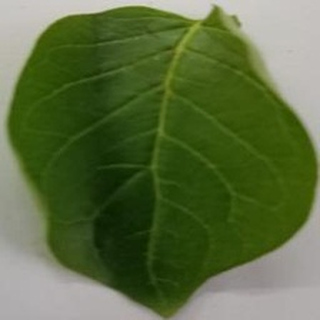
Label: healthy_potato